Insecta in the 10th edition of Systema Naturae

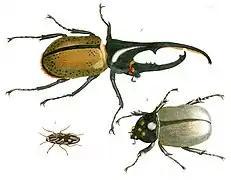
"Scarabaeus hercules" (now "Dynastes hercules") was the first species in Linnaeus' class "Insecta".

Linnaeus divided the class Insecta into seven orders, based chiefly on the form of the wings. He also provided a key to the orders: